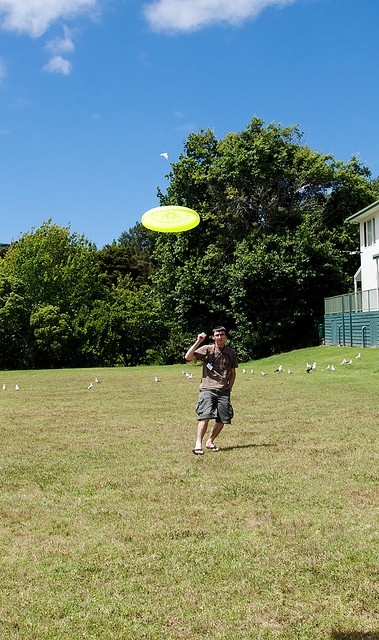
A person standing in the grass catching a frisbee.
A large airborne yellow disc moving toward a young man standing in a field.
A boy throws a Frisbee in a large field or yard.
A young man is in a grassy area and he is going to catch a Frisbee.
A man in a yard catching a thrown frisby.